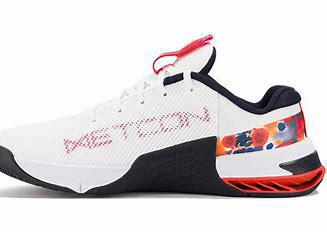
Brand: Nike
Model: Metcon 8